Selective estrogen receptor modulator

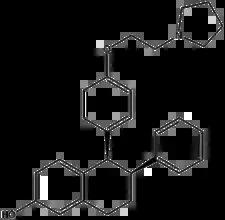
Chemical structure of lasofoxifene shows cis-oriented phenyls.

Modifications of nafoxidine resulted in lasofoxifene. Lasofoxifene is among the most potent SERMs reported in protection against bone loss and cholesterol reduction. The excellent oral potency of lasofoxifene has been attributed to reduced intestinal glucuronidation of the phenol. Unlike raloxifene, lasofoxifene satisfies the requirement of a pharmacophore model that predicts resistance to gut wall glucuronidation. The structural requirement is a non-planar topology with the steric bulk close to the plane of a fused bicyclic aromatic system. The interactions between the ER and lasofoxifene are consistent with the general features of SERM-ER recognition. Lasofoxifene's large flexible side chain terminates in a pyrrolidine head group and threads its way out toward the surface of the protein, where it interferes directly with the positioning of the AF-2 helix. A salt bridge forms between lasofoxifene and Asp-351. The charge neutralization in this region ER may explain some antiestrogenic effects exerted by lasofoxifene.